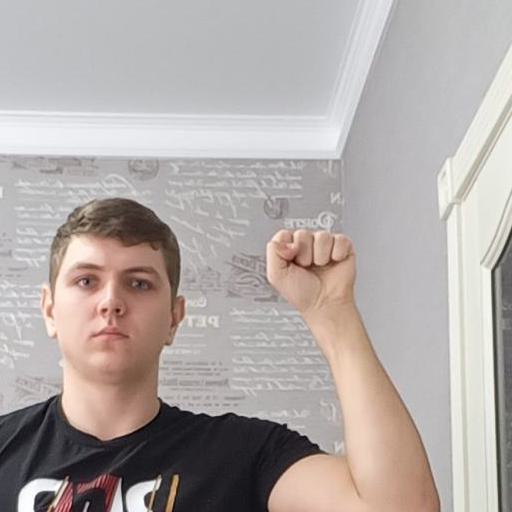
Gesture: fist